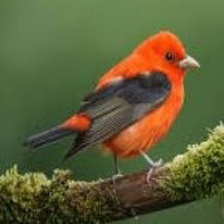
Species: SCARLET TANAGER
Scientific name: PIRANGA OLIVACEA